Cowley, Wyoming

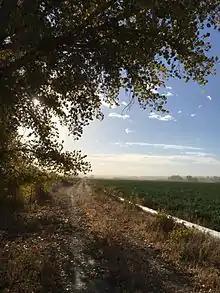
Alfalfa fields just south of Cowley, October 2015

Public education in the town of Cowley is provided by Big Horn County School District #1. High School students attend Rocky Mountain High School in Cowley. Middle School students attend Rocky Mountain Middle School also here in Cowley and Elementary students attend Rocky Mountain Elementary School in Cowley.